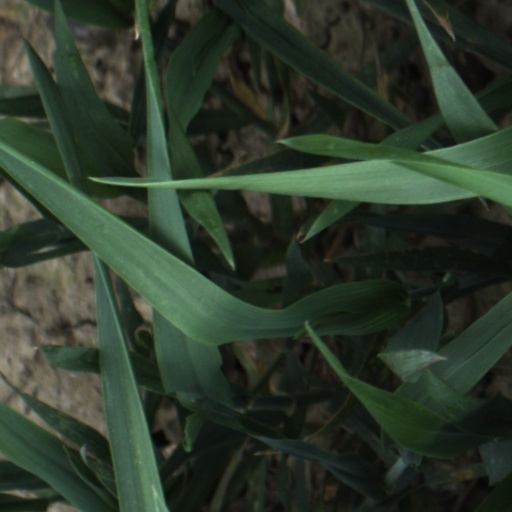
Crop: wheat